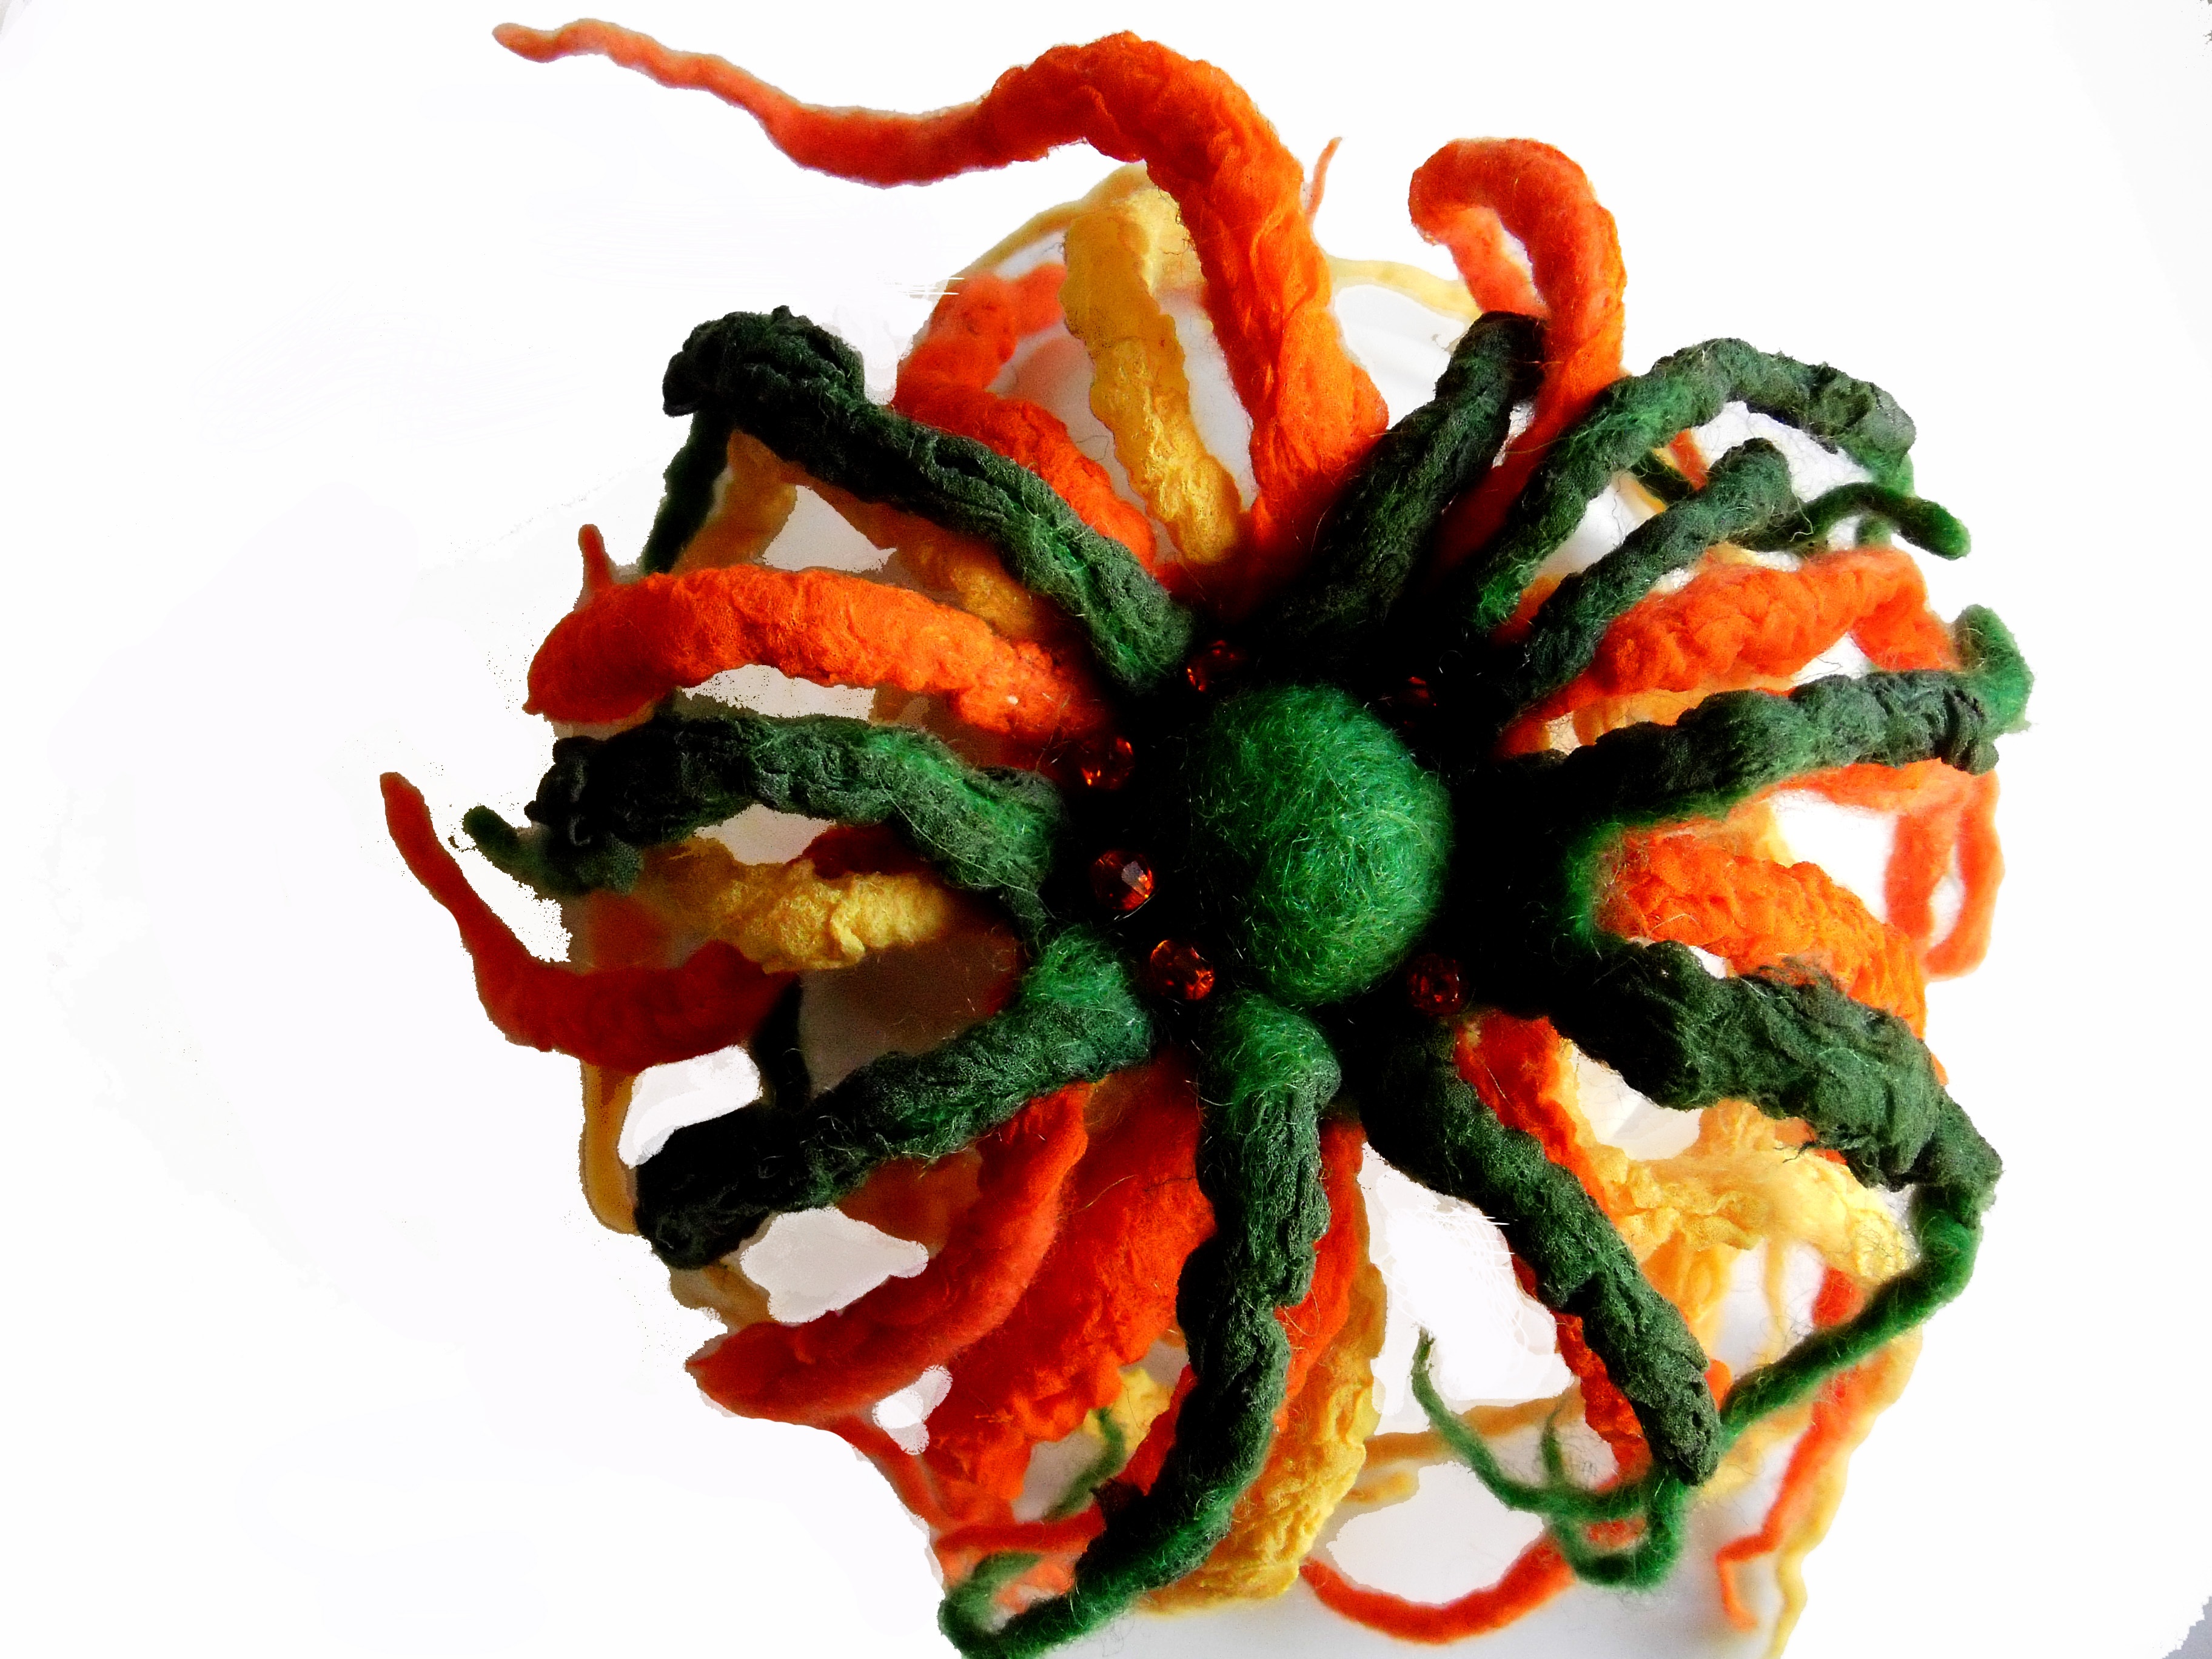
plant, flower, food, produce, vegetable, flowering plant, brooch, needlework, land plant, wet felting, wool and silk